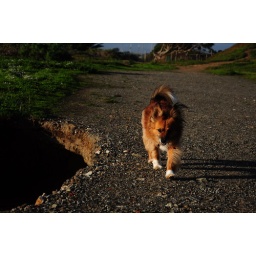
sparky, a cute dog in pacifica, ca - walking with owners. running to greet me. :o)